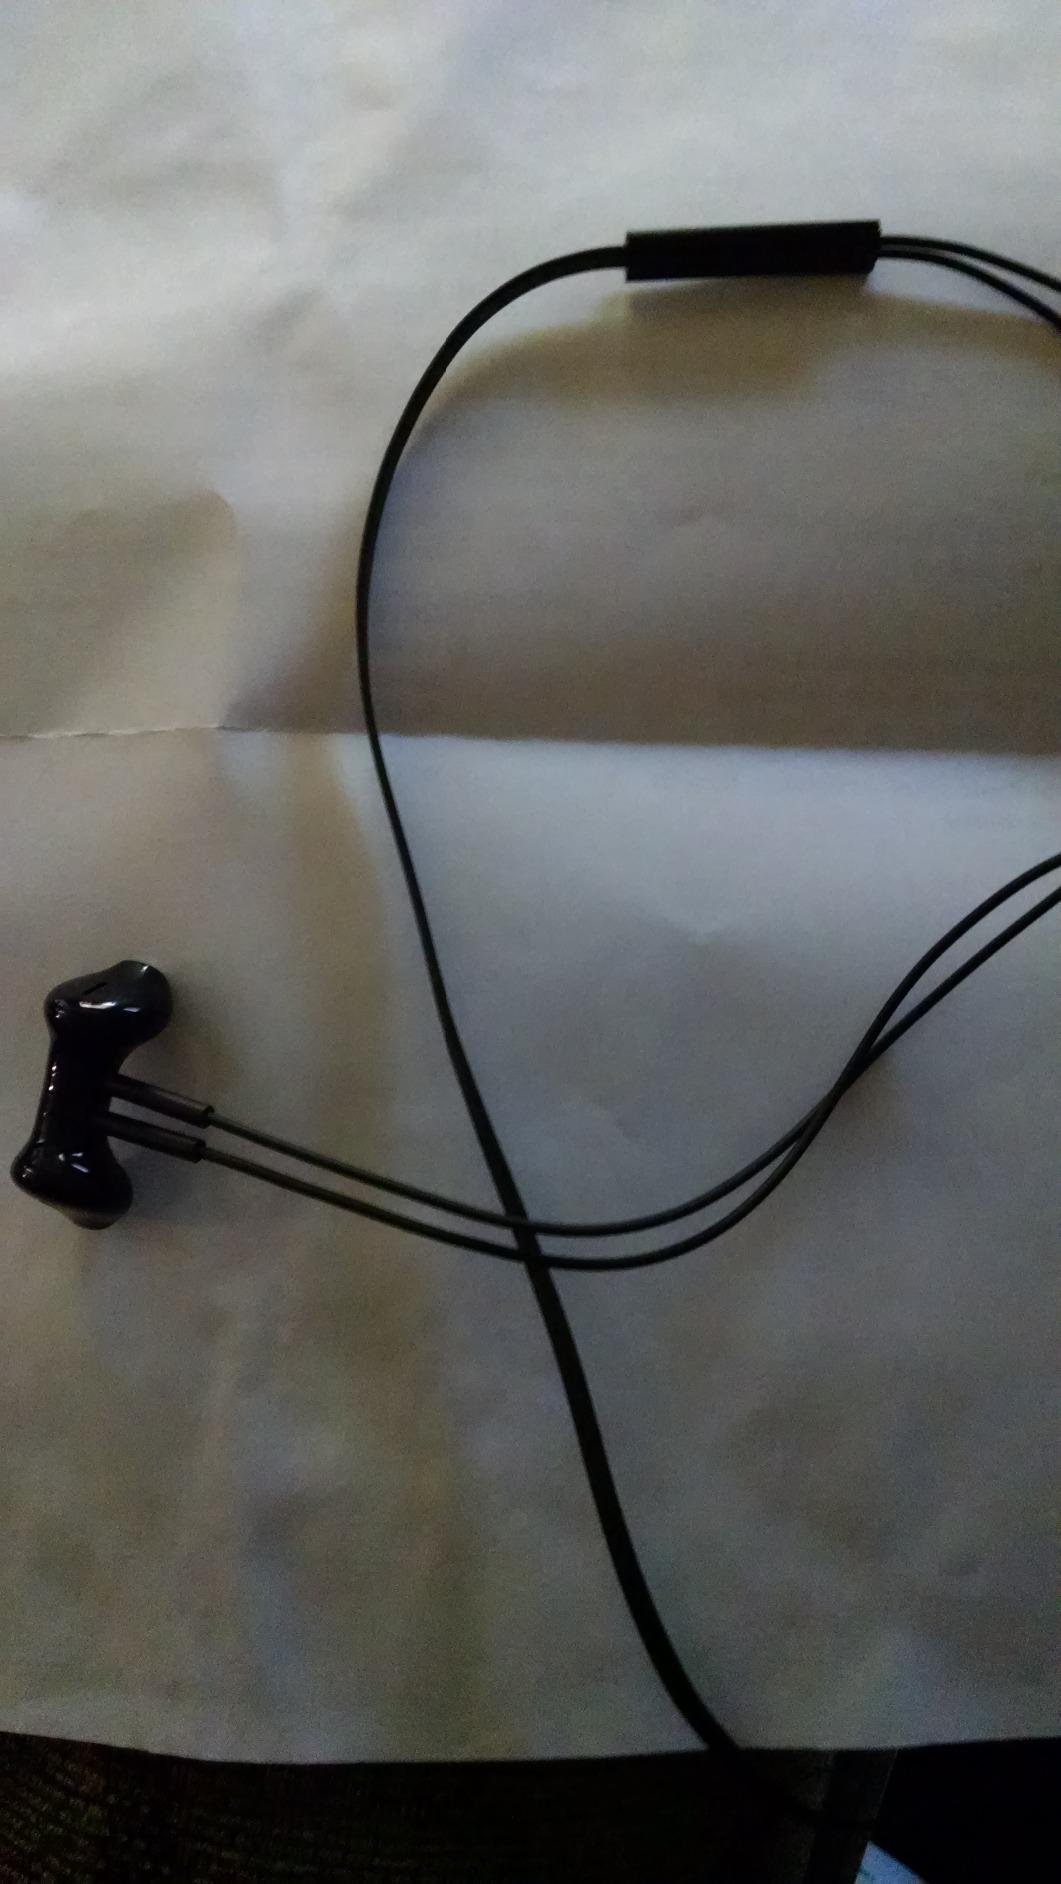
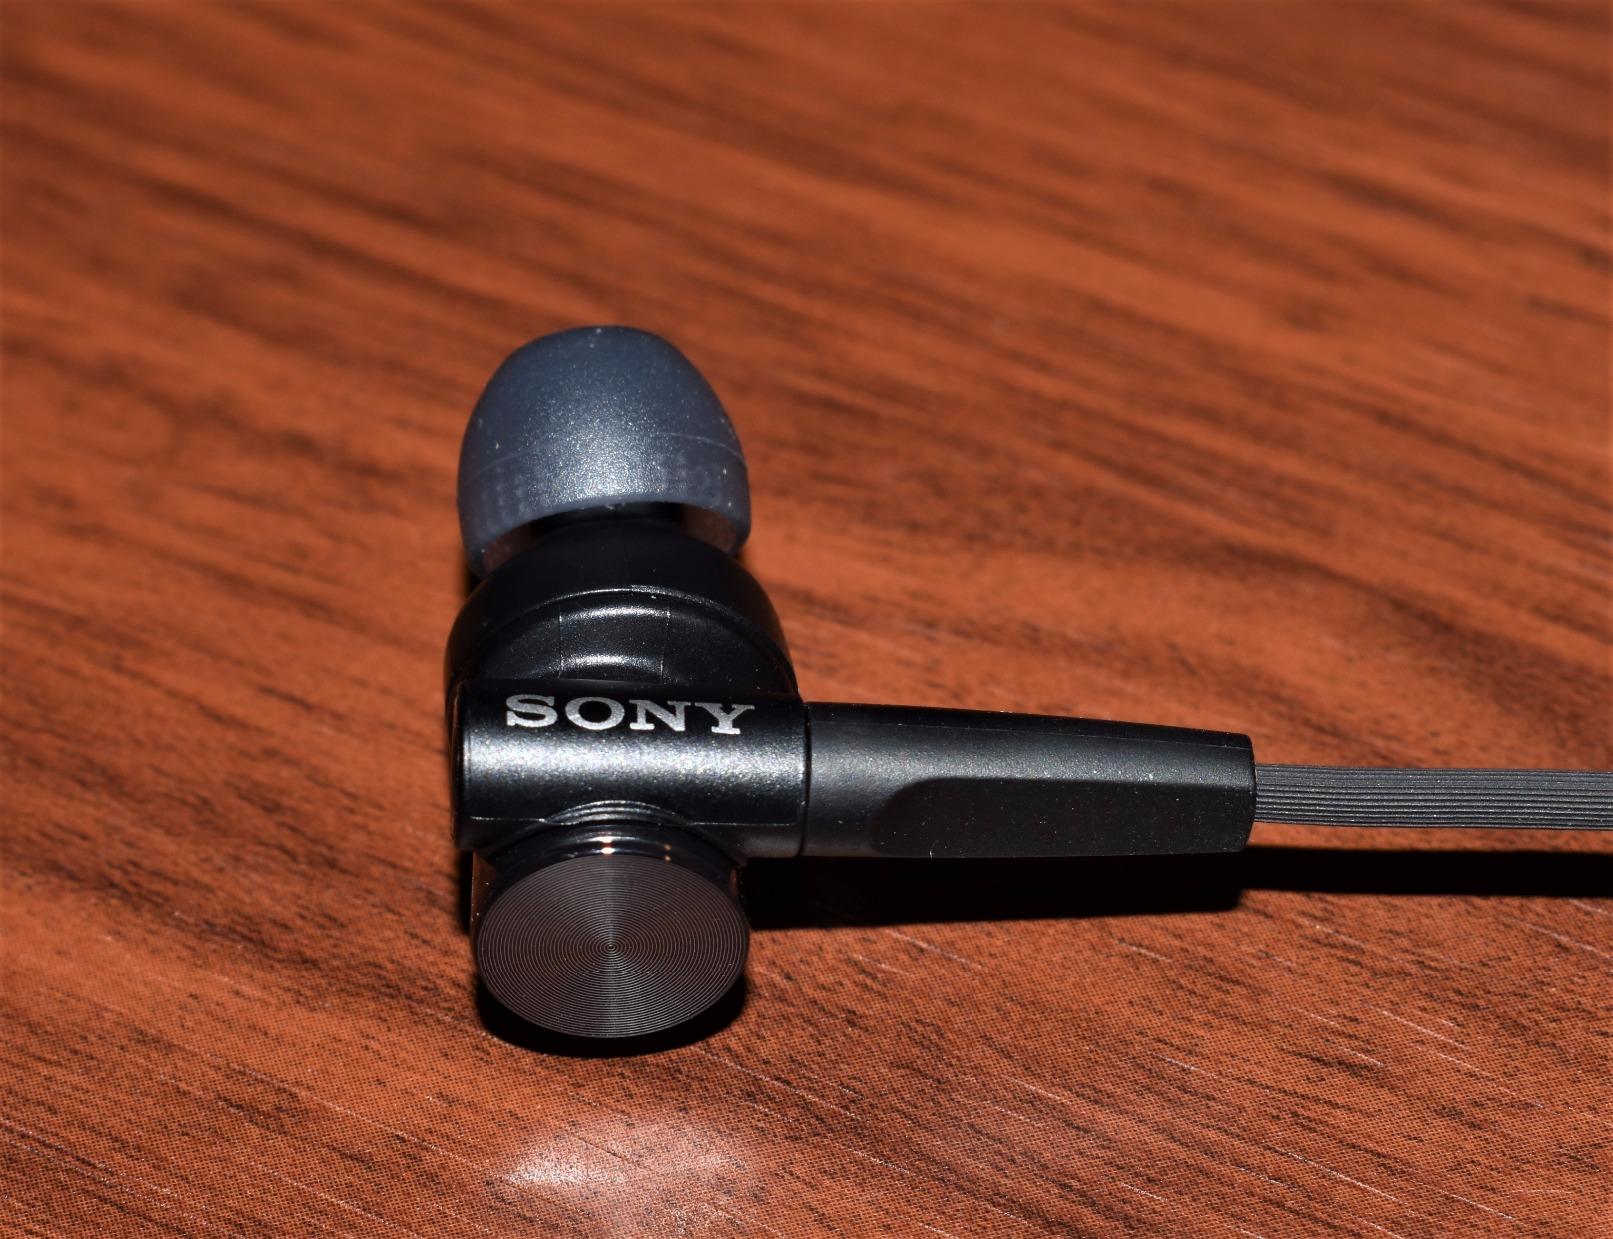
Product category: headphones
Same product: no